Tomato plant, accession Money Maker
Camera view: bottom (45 deg); turntable rotation: 0 degrees
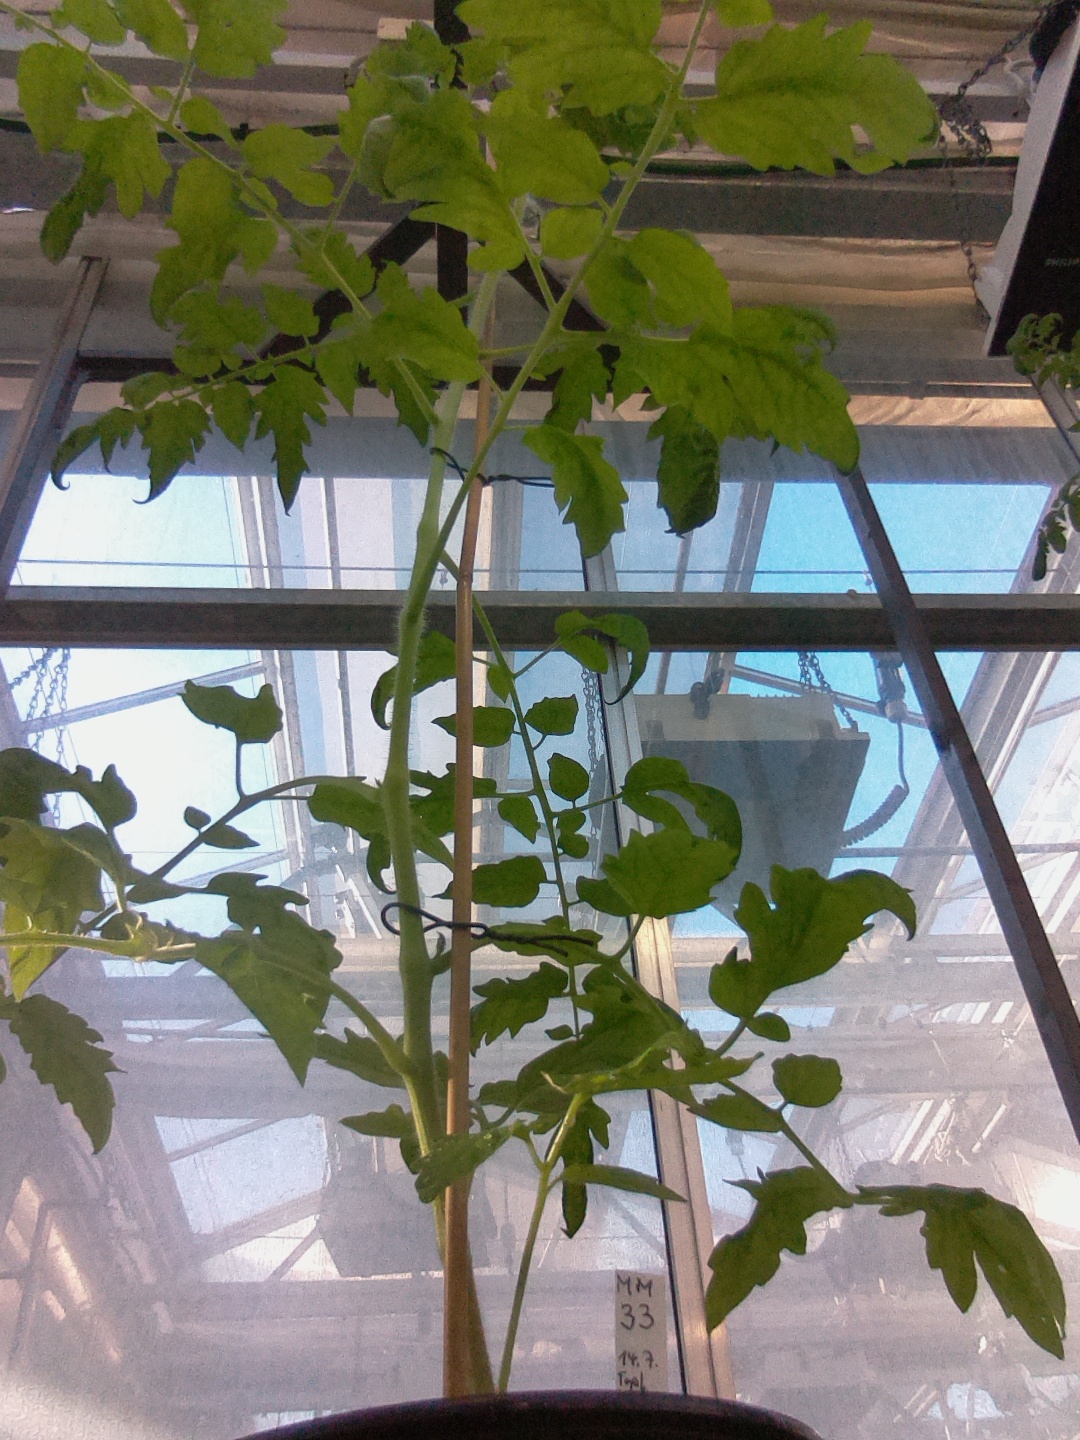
BBCH growth stage 52: 2 inflorescences visible